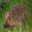
Label: porcupine